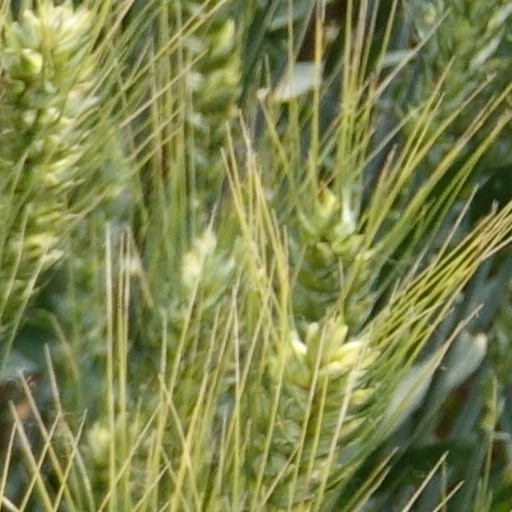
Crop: wheat